Moravče, Slovenia

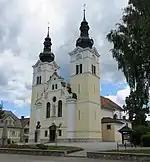
Saint Martin's Church

The parish church in the settlement is dedicated to Saint Martin and belongs to the Roman Catholic Archdiocese of Ljubljana. It is a Late Gothic building that was extended and restyled in the Baroque in 1740. Its 19th-century façade has two belfries. Saint Martin's church was first mentioned in 1232 and was probably a small wooden structure. The current structure was built in 1895 and was designed by Raimund Jeblinger (1853–1937). The main altar features Saint Martin kneeling on a throne accompanied by two angels.